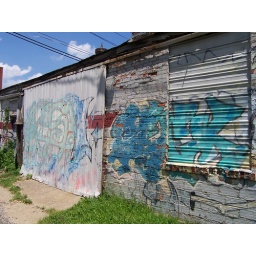
A wall full of colorful graffiti on the side of a building in Mansfield. This thing had graffiti all over it.